Tom Mendoza

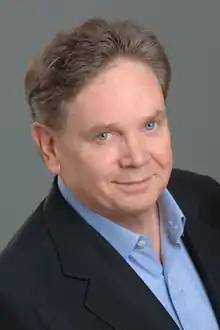
Mendoza, 2012

Tom Mendoza (born November 21, 1950) is an American business executive and public speaker. He is the former President and Vice Chairman of NetApp.